Answer in natural language. Is chair (marked A) behind chair (marked B)? Choose between the following options: yes or no
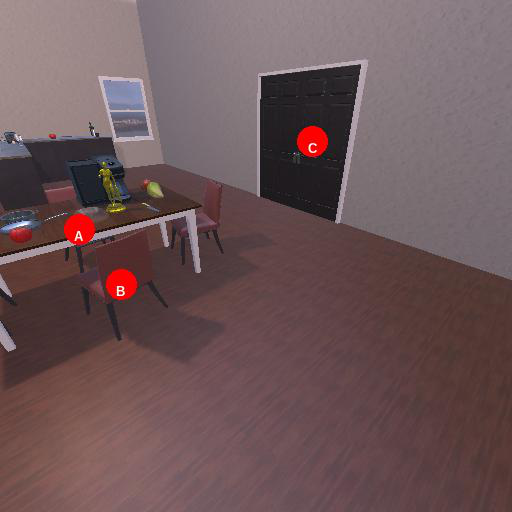
<answer>yes</answer>